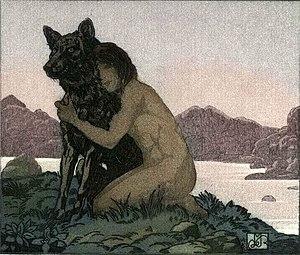
Le Livre de la jungle est un recueil de nouvelles apparenté à la fantasy écrit par Rudyard Kipling lors d’un séjour de quatre années dans le Vermont, aux États-Unis. Kipling avait auparavant vécu pendant plus de six ans en Inde, d'où est puisée l'inspiration de la plupart de ses nouvelles. Parus en 1894 et en 1895, Le Livre de la jungle et Le Second Livre de la jungle constituent probablement son œuvre la plus célèbre. La traduction française la plus connue est celle de Robert d'Humières et Louis Fabulet.